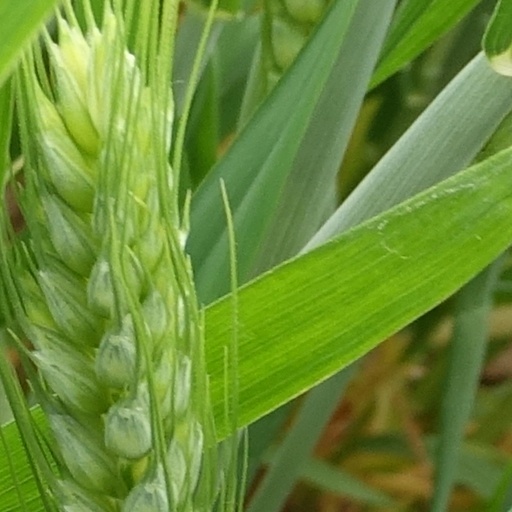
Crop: wheat